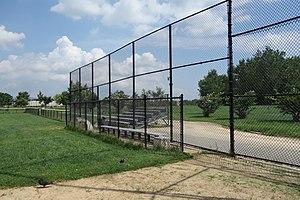
Au baseball, le dugout est le banc d'une équipe, situé dans l'espace entre le marbre et la première ou la troisième base. Il y a deux dugout, une pour l'équipe locale et une pour l'équipe visiteuse. En général, l'abri est occupé par tous les joueurs qui ne sont pas autorisés à être sur le terrain à ce moment particulier, ainsi que par les entraîneurs et autres membres du personnel autorisés par la ligue. L'équipement des joueurs est généralement stocké dans l'abri.